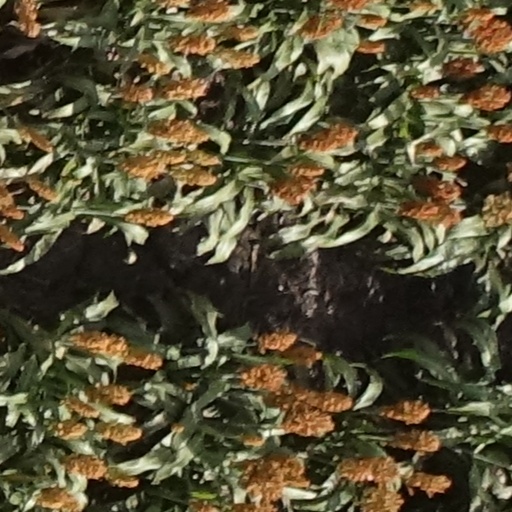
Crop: sorghum